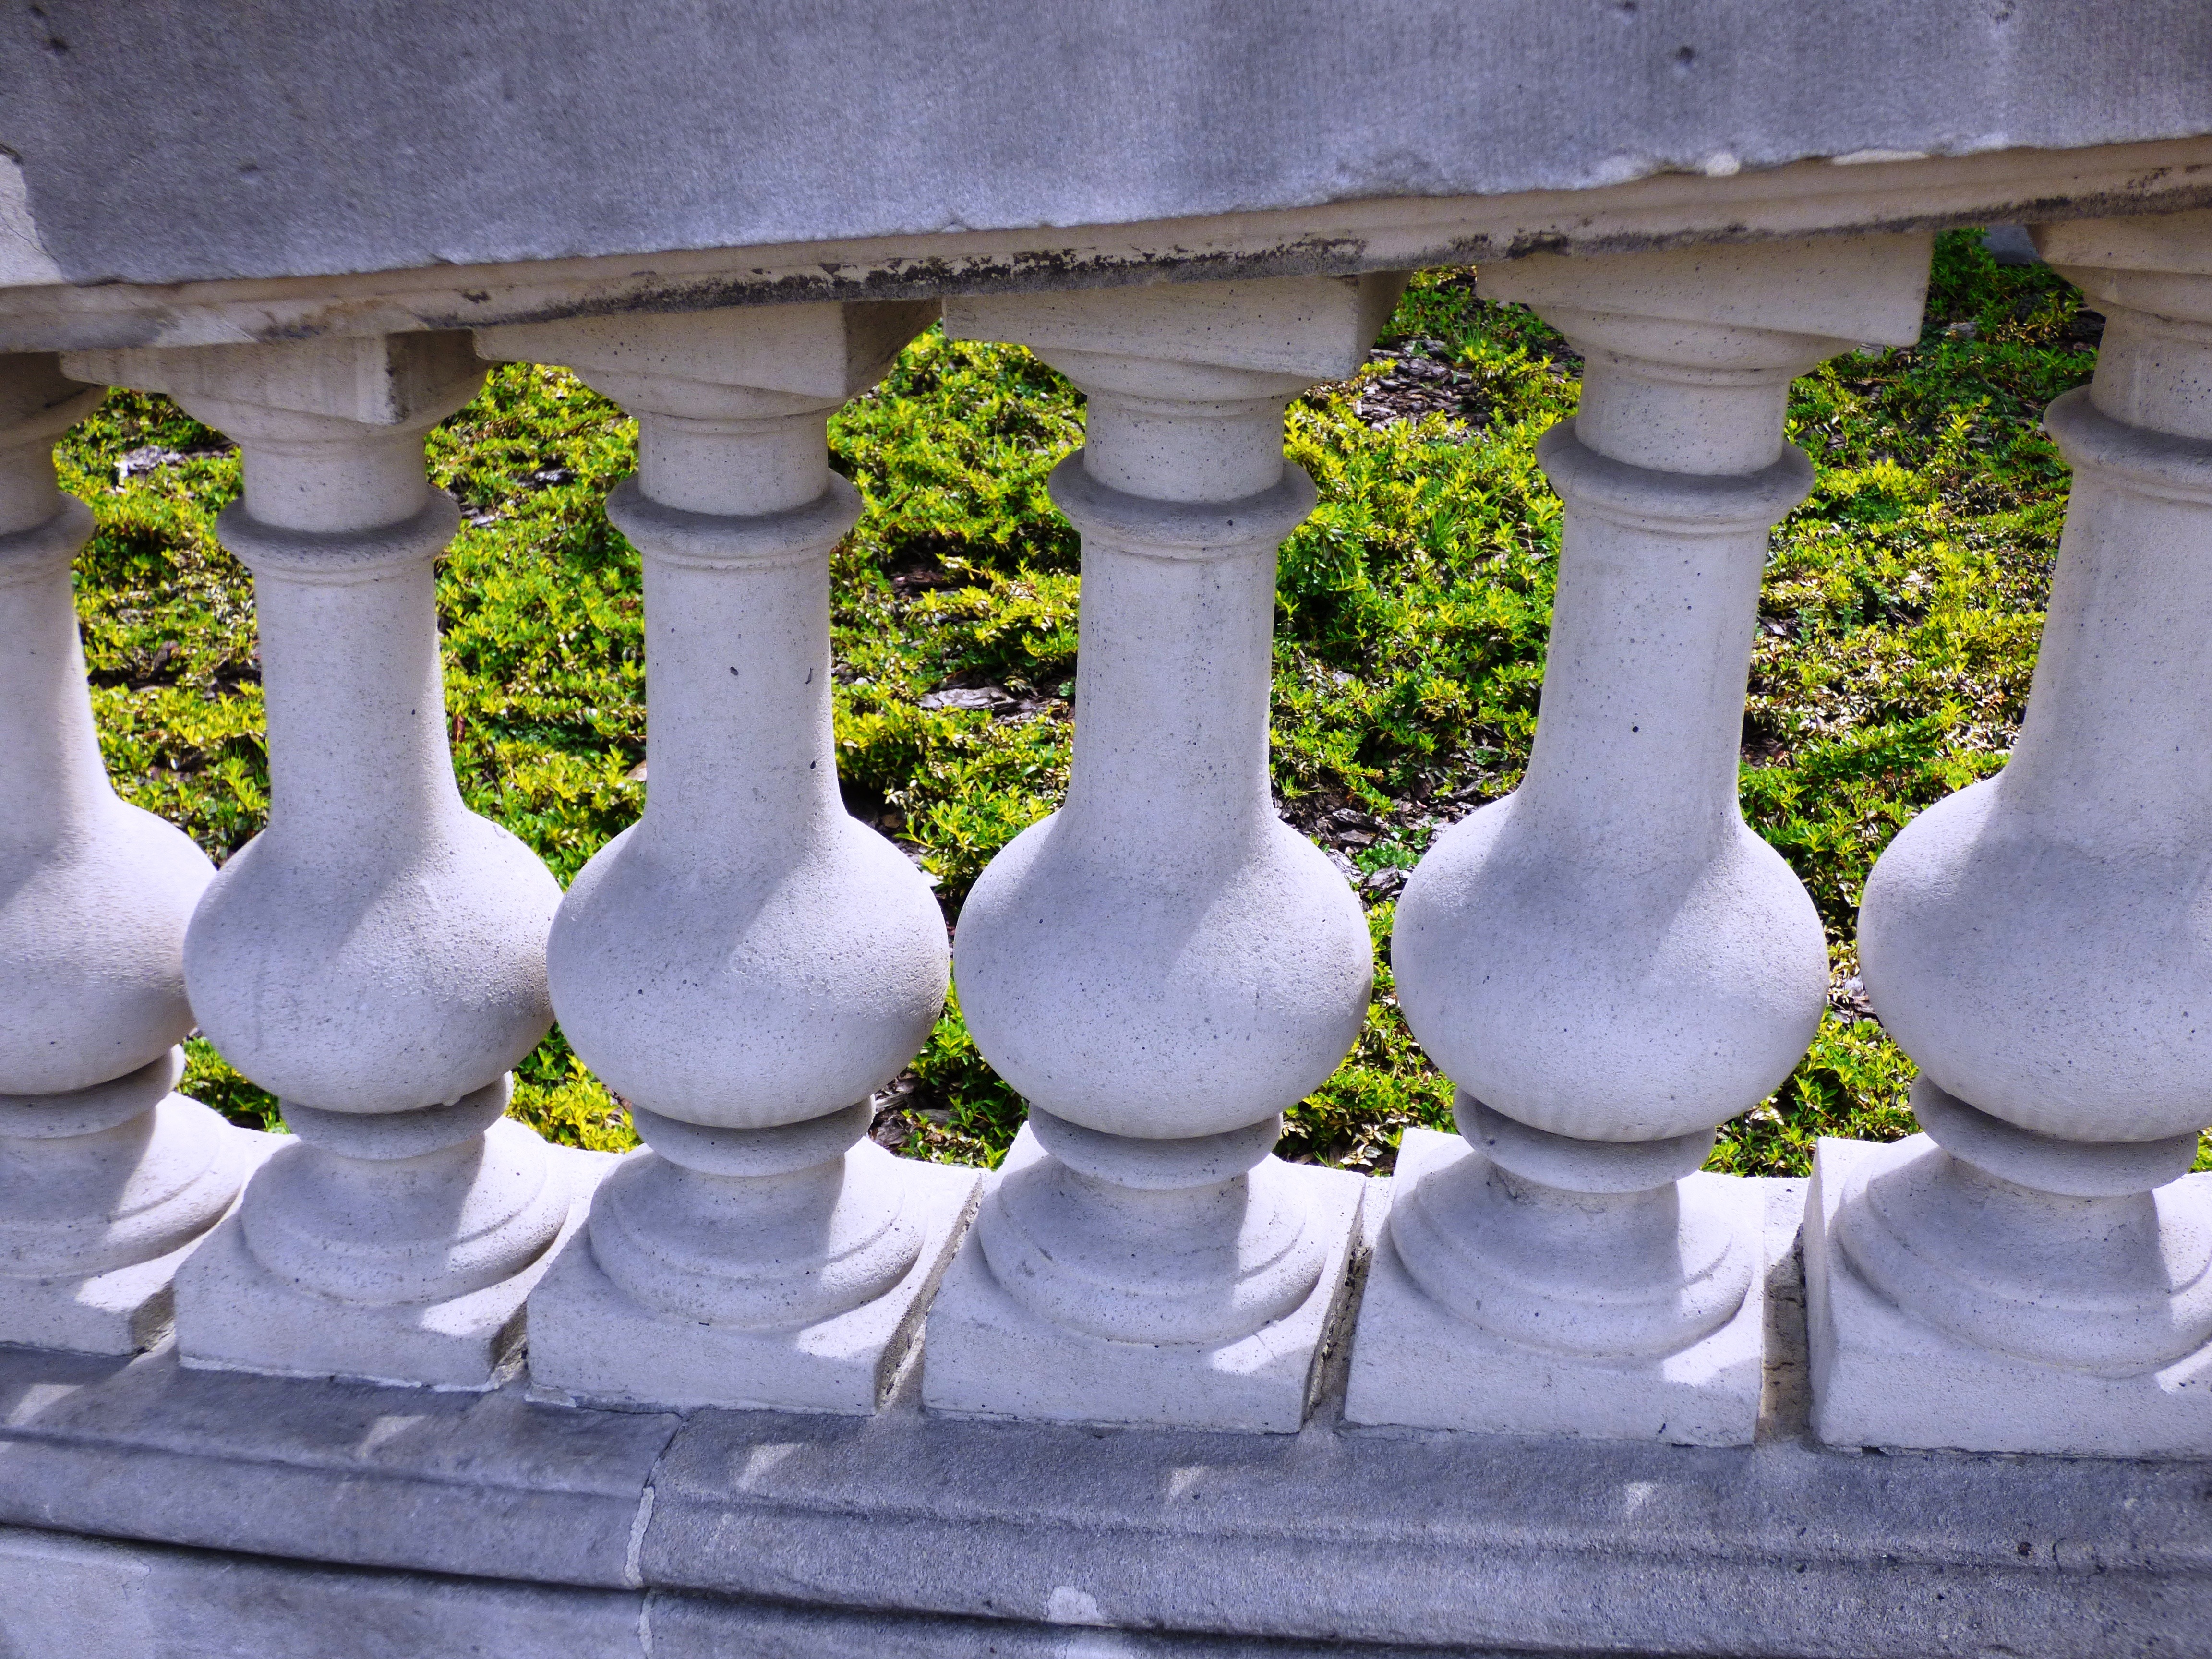
light, white, leaf, flower, glass, green, ceramic, shadow, material, handrail, art, carving, the sun, light and shadow, clearance, baluster